Water storage

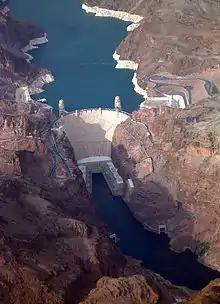
The Hoover Dam

Wetlands span the surface/sub-surface interface, storing water at various times as groundwater, soil moisture and surface water. They are vital ecosystems that support wildlife and perform valuable ecosystem services, such as flood protection and water cleansing. They also provide livelihoods for millions of people who live within and around them. For example, the Inner Niger River Delta in the Western Sahel zone supports more than a million people who make their living as fishermen, cattle breeders or farmers, using the annual rise and fall of the river waters and its floodplains.